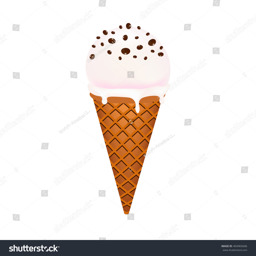
round ice - cream in the waffle cone isolated on white background